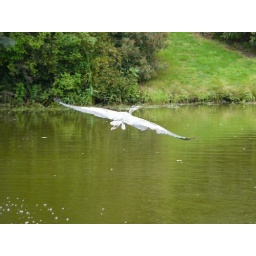
blue heron in flight at halcyon lake